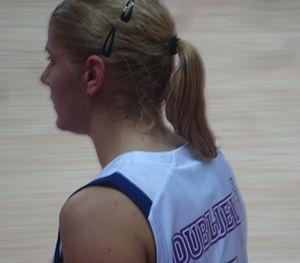
La basketteuse serbe Jelena Dubljevic à l'Open LFB
L’équipe du Monténégro de basket-ball féminin représente la Fédération du Monténégro de basket-ball lors des compétitions internationales. Avant l'indépendance du Monténégro, les Monténégrines jouaient sous le maillot de la Serbie-et-Monténégro.